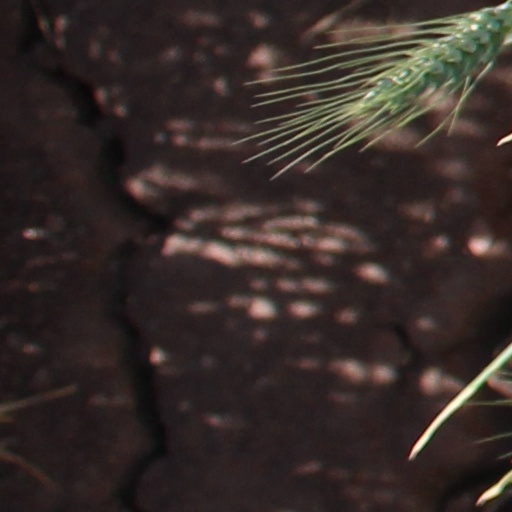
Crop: wheat